Yada Station

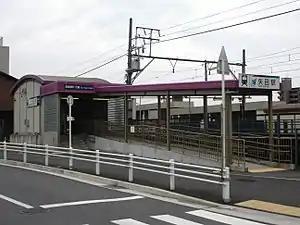
Yada Station entrance for Owari Seto-bound passengers

Yada Station is served by the Meitetsu Seto Line, and is located 5.9 kilometers from the starting point of the line at .